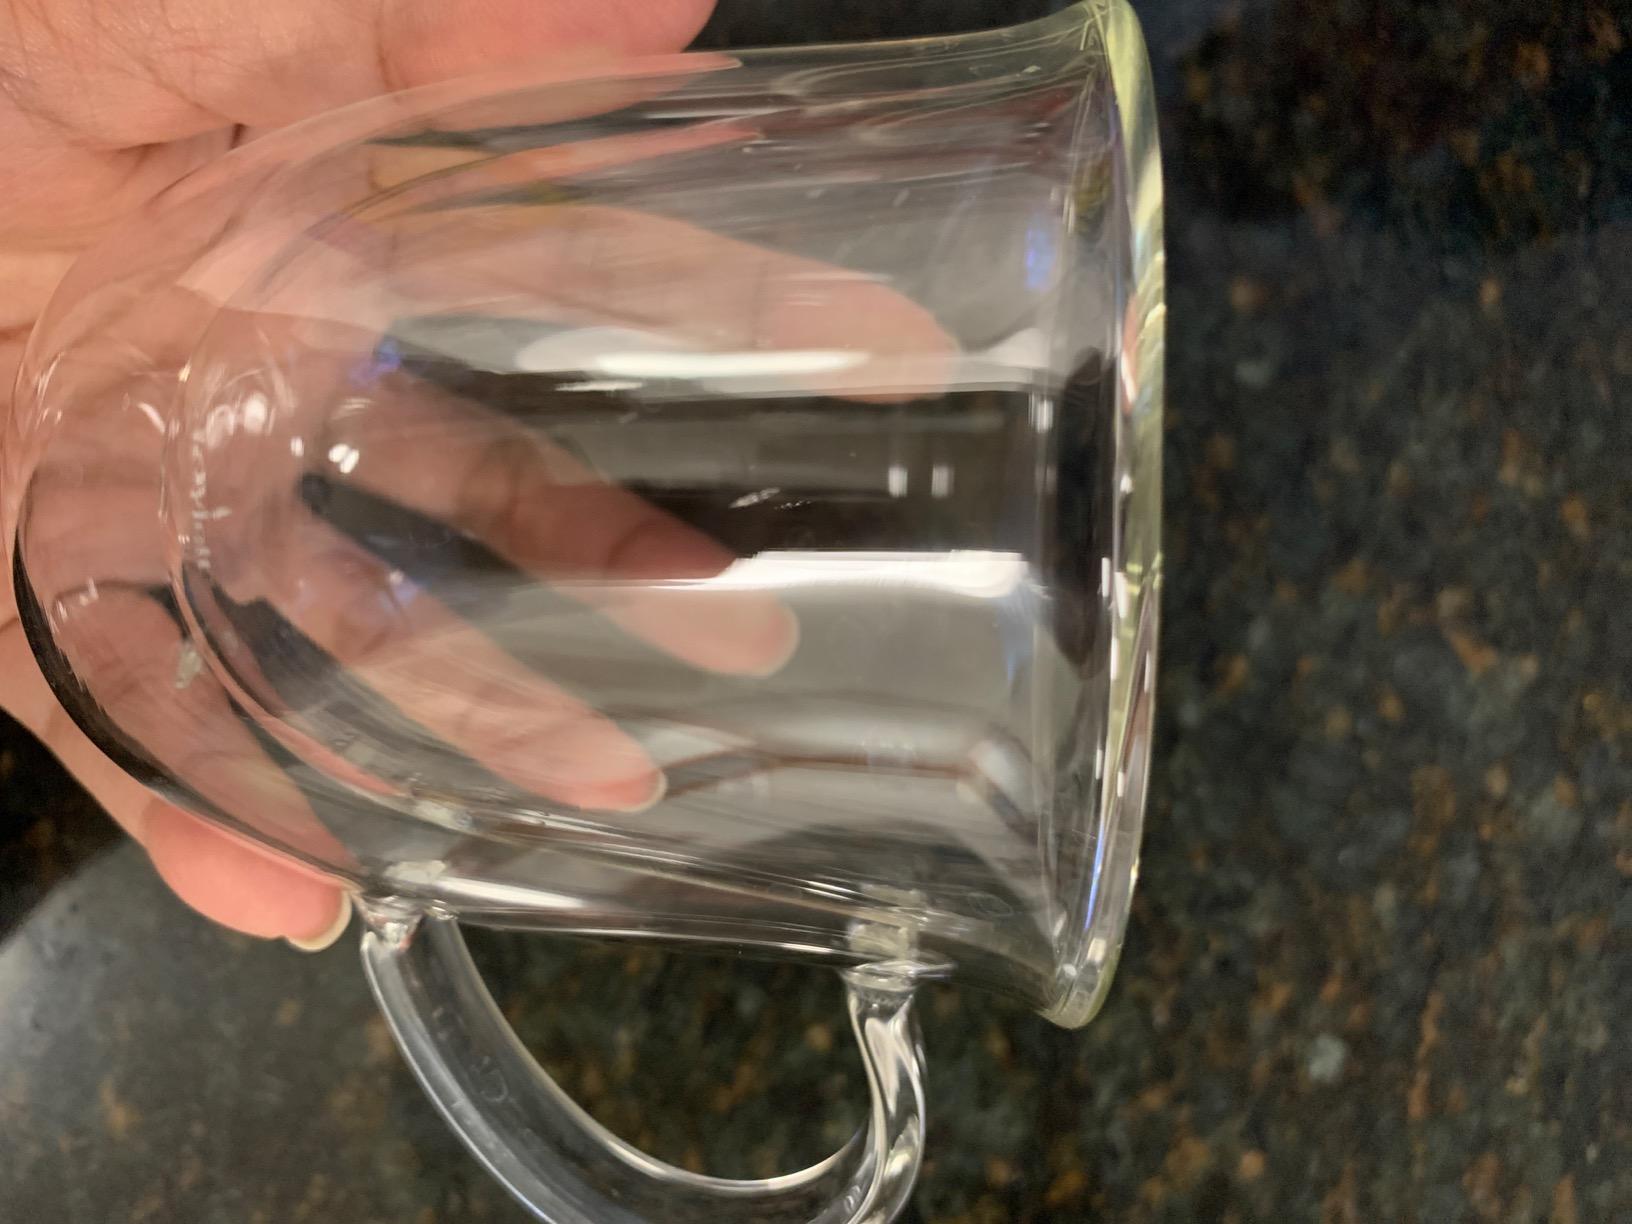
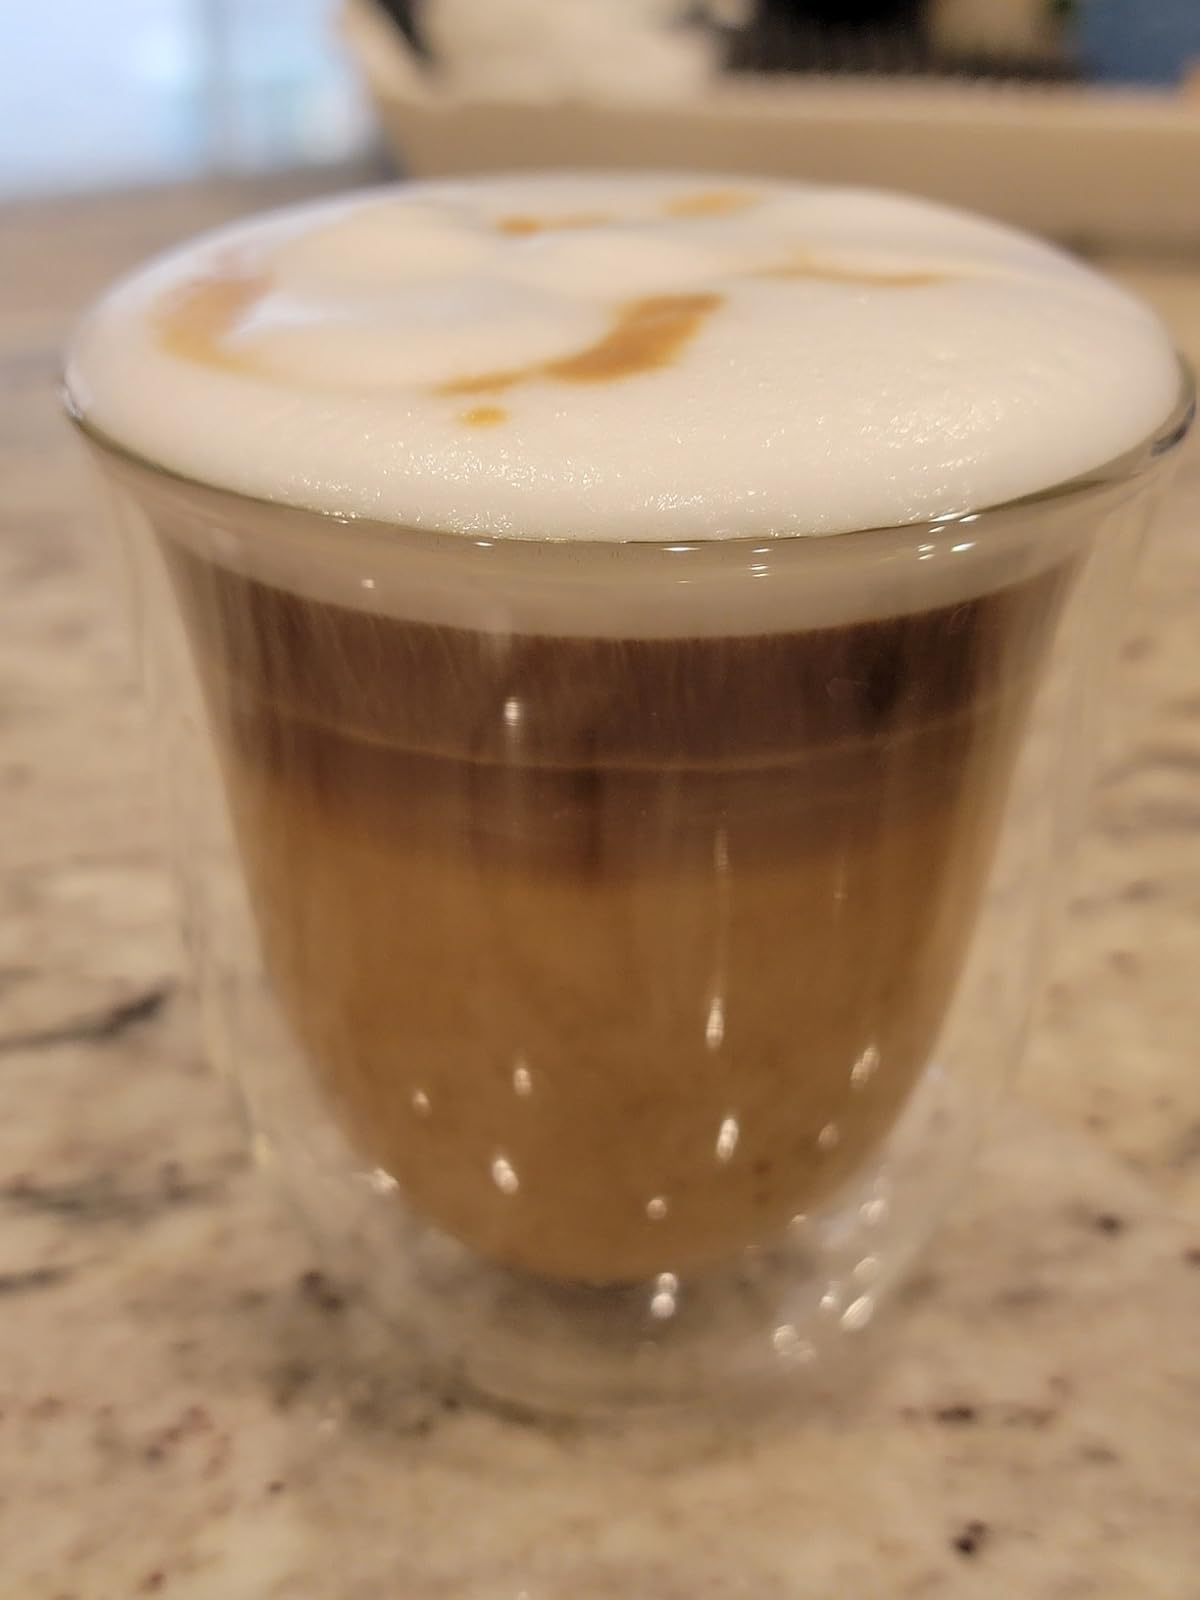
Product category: items_mug
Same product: no